Mark Hanna

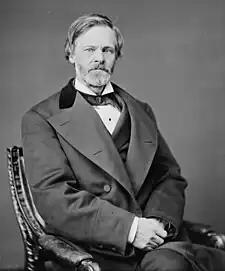
A 19th-century American gentleman is photographed in black and white, sitting in an ornate chair and looking into the camera. His sandy-coloured hair is somewhat longer on the top than might be expected, and he wears a full beard. He is attired in a dark suit and white shirt.

Even before his service during the Civil War, Hanna had fallen in love with Charlotte Augusta Rhodes, whom he met in 1862, shortly after her return from a finishing school. Her father Daniel Rhodes was an ardent Democrat and was distantly related to Illinois Senator Stephen A. Douglas, the unsuccessful Democratic candidate for president in 1860. Rhodes disliked the fact that Hanna had supported the successful Republican candidate, former Illinois Congressman Abraham Lincoln. Daniel Rhodes eventually yielded, and Mark and Charlotte Augusta Hanna were married on September 27, 1864.